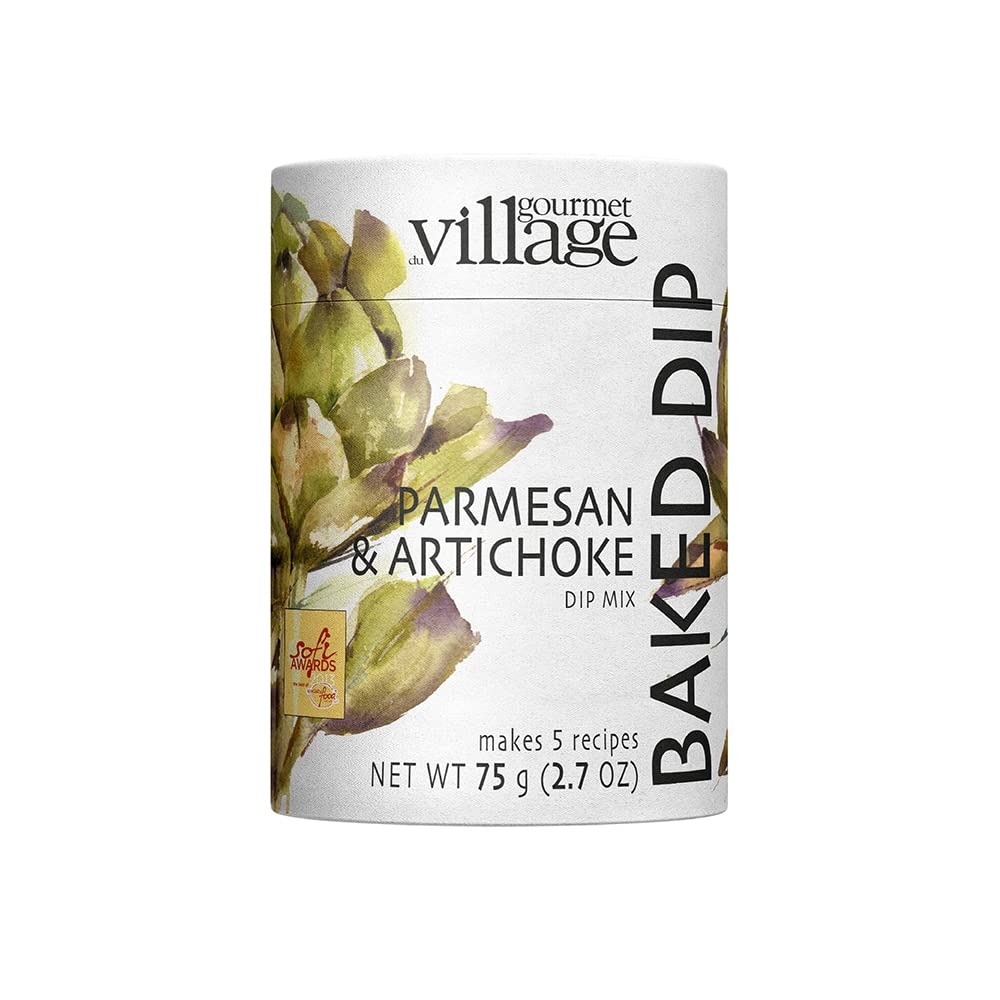
Item Name: Gourmet du Village Parmesan & Artichoke Dip Mix Canister, Makes 5 Batches / Recipes, Total of 12.5 Cups
Bullet Point 1: Makes 5 batches/recipes
Bullet Point 2: Comes in a convenient airtight canister to help ensure freshness
Product Description: Introducing Gourmet du Village Parmesan and Artichoke Dip in a convenient canister! Perfect for entertaining or as a quick snack, this delicious dip is made with real Parmesan cheese and succulent artichokes. Simply scoop out the desired amount and serve with crackers, bread, or veggies for an irresistible appetizer. The airtight canister ensures the dip stays fresh, so you can enjoy it anytime. Perfect for parties, picnics, or as a gift for the foodie in your life. Enjoy the rich and savory flavor of Gourmet du Village Parmesan and Artichoke Dip today!
Value: 1.0
Unit: Count

Price: 14.99